Overseas Elite

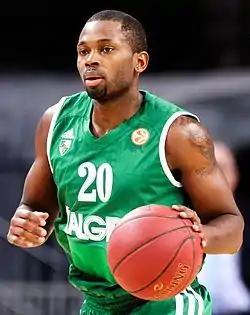
Oliver Lafayette played on the 2017 team.

Overseas Elite won their third title in TBT 2017, defeating Team Challenge ALS, 86–83. Kyle Fogg was again named MVP.